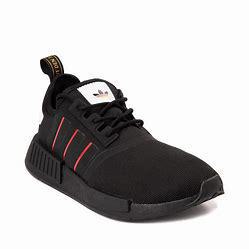
Brand: adidas
Model: NMD_R1 Athletic